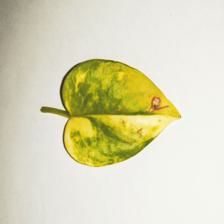
Label: Manganese Toxicity